Archdale Parkhill

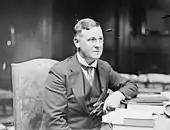
Parkhill sitting at his desk

In July 1909 Parkhill was chosen as secretary of the newly formed New South Wales Federal Liberal League. The new organisation was formed to support the parliamentary "Fusion" Liberal Party formed by Alfred Deakin and Joseph Cook. Influenced by his mentor Joseph Carruthers, Parkhill made the Liberal Party and its successor the Nationalist Party, extremely efficient political machines. He directed nineteen Federal and State election and referendum campaigns between 1904 and 1928, presiding over the introduction of new campaign techniques such as film and radio. Despite his professionalism, he was also unscrupulous, being sued for libel in 1914. His most successful campaign was for the 1925 Federal election, when he combined fear of Bolshevism, with which the opposition Labor Party was sometimes associated, with traditional Australian aspirations of home ownership.